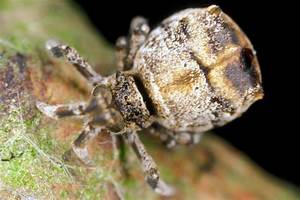
Label: ragno